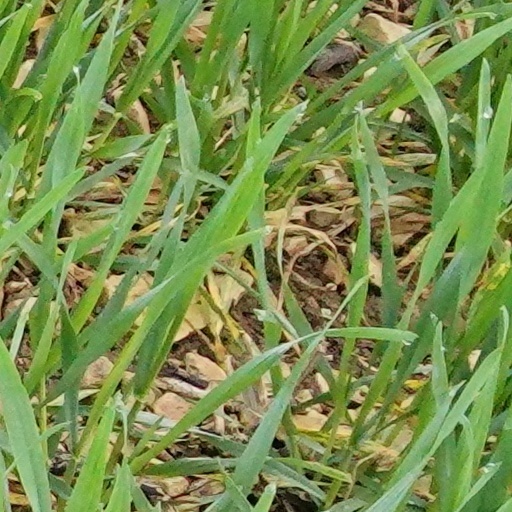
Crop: wheat